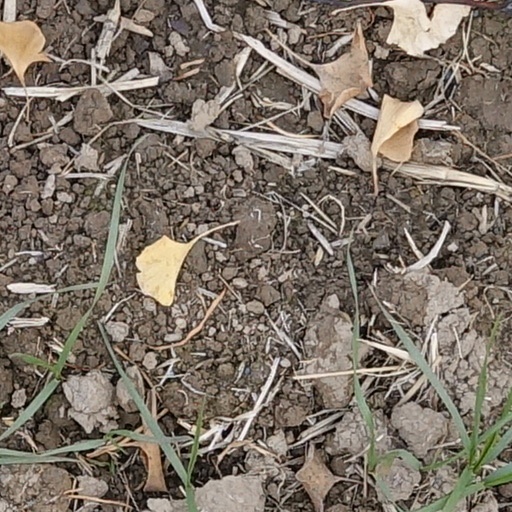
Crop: wheat